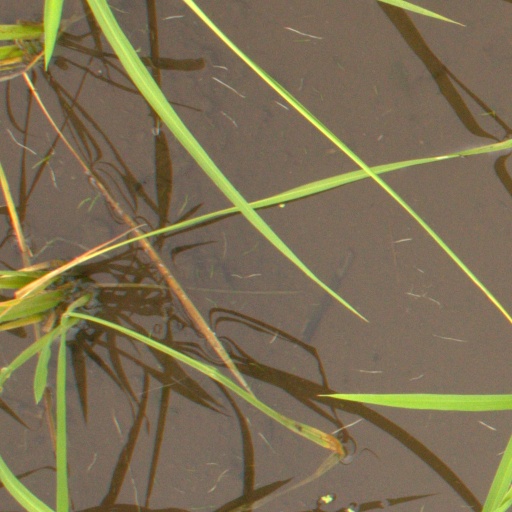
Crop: rice